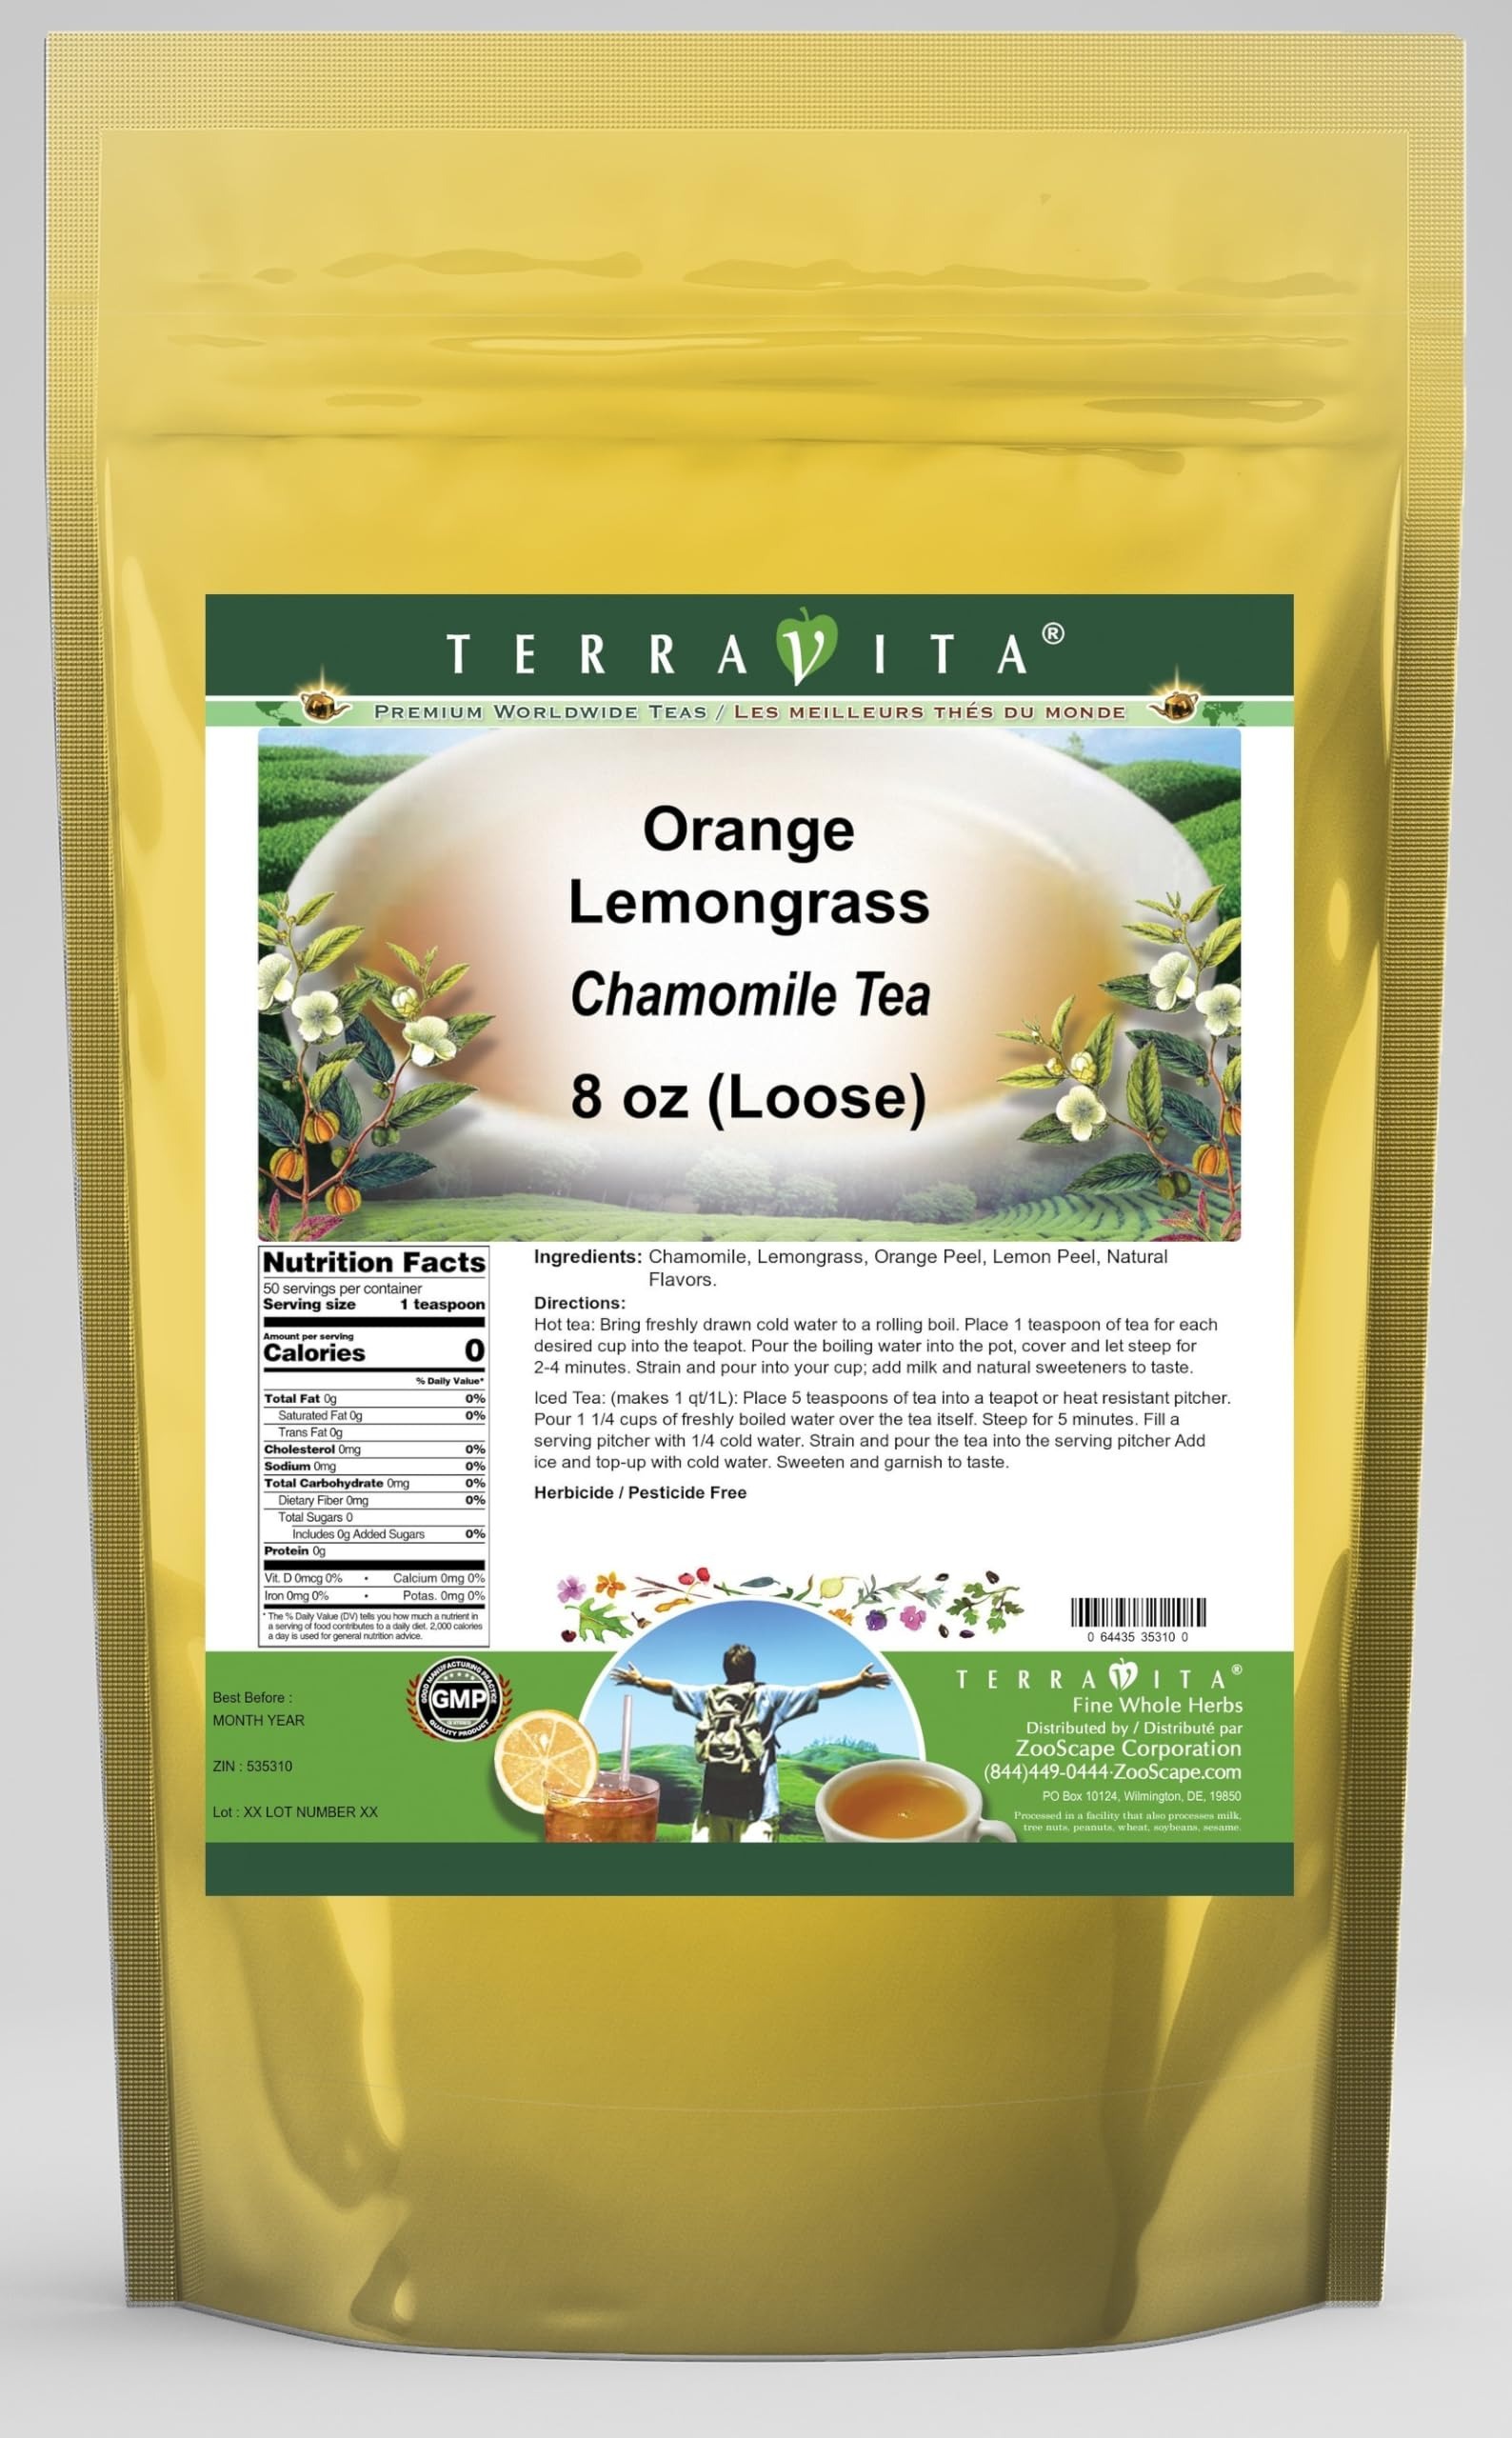
Item Name: Orange Lemongrass Chamomile Tea (Loose) (8 oz, ZIN: 535310) - 3 Pack
Bullet Point 1: Our Orange Lemongrass Chamomile Tea is a delicious flavored Chamomile tea with Lemongrass, Orange Peel and Lemon Peel that you will enjoy relaxing with anytime! The natural Orange Lemongrass taste is delicious! - Ingredients: Chamomile tea, Lemongrass, Orange Peel, Lemon Peel and Natural Orange Lemongrass Flavor.
Bullet Point 2: No fillers.
Bullet Point 3: Manufacturer: TerraVita
Bullet Point 4: Size: 8 oz
Bullet Point 5: Loose Leaf Chamomile Tea - Packed in a convenient upright pouch!
Product Description: Our Orange Lemongrass Chamomile Tea is a delicious flavored Chamomile tea with Lemongrass, Orange Peel and Lemon Peel that you will enjoy relaxing with anytime! The natural Orange Lemongrass taste is delicious! - Ingredients: Chamomile tea, Lemongrass, Orange Peel, Lemon Peel and Natural Orange Lemongrass Flavor. - Hot tea brewing method: Bring freshly drawn cold water to a rolling boil. Place 1 teaspoon of tea for each desired cup into the teapot. Pour the boiling water into the pot, cover and let steep for 2-4 minutes. Strain and pour into your cup; add milk and natural sweeteners to taste. - Iced tea brewing method: (to make 1 liter/quart): Place 5 teaspoons of tea into a teapot or heat resistant pitcher. Pour 1 1/4 cups of freshly boiled water over the tea itself. Steep for 5 minutes. Fill a serving pitcher with 1/4 cold water. Strain and pour the tea into the serving pitcher Add ice and top-up with cold water. Sweeten and garnish to taste. - TerraVita is an exclusive line of premium-quality, natural source products that use only the finest, purest and most potent ingredients found around the world. TerraVita is hallmarked by the highest possible standards of purity, potency, stability and freshness. All of our products are prepared with the highest elements of quality control, from raw materials through the entire manufacturing process, up to and including the moment that the bottles or bags are sealed for freshness and shipped out to you. Our highest possible standards are certified by independent laboratories and backed by our personal guarantee. - TerraVita exists to meet and ensure your family's health and wellness without the harmful effects of chemicals and health products. We strive to make all of our products affordable and reliable and are constantly searc
Value: 24.0
Unit: Ounce

Price: 81.92